Question: Please indicate a possible affordance area of the surfboard that can be used for carrying
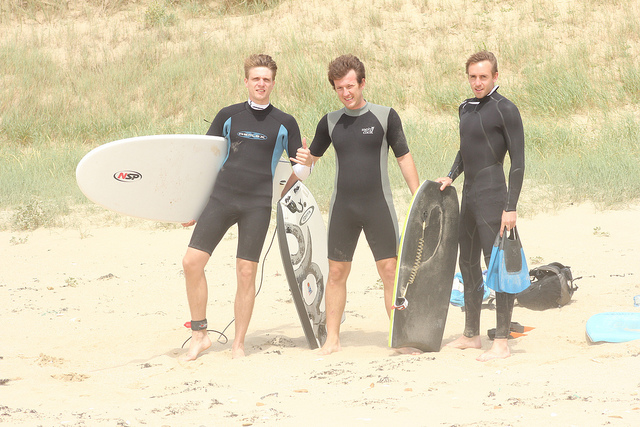
Answer: [77.5, 138.5, 305.5, 217.5]